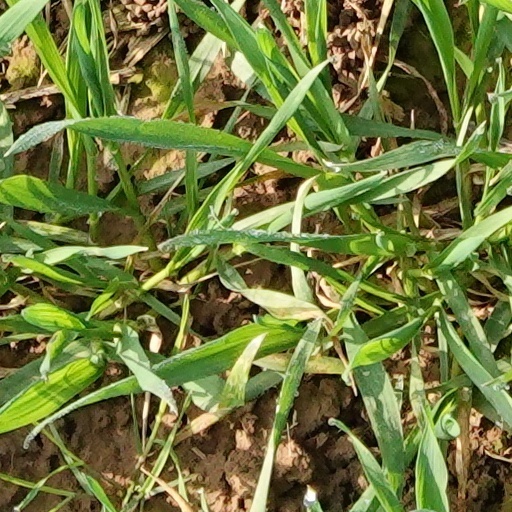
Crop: wheat